Inger Johanne Nossum

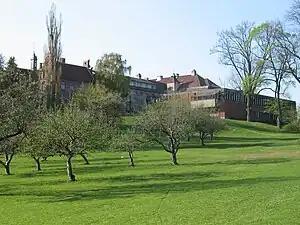
The property which Nossum worked to preserve.

Nossum lived at Bekkestua. In 2005 she became leader of the organization "Høyskoletomtens venner", which worked to preserve the State College for Domestic Science Teachers property. She died in August 2009 after short-term illness.